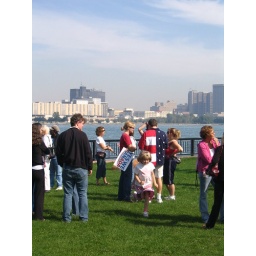
Here we see a clever sign and a girl who no longer wishes to partake in politics.